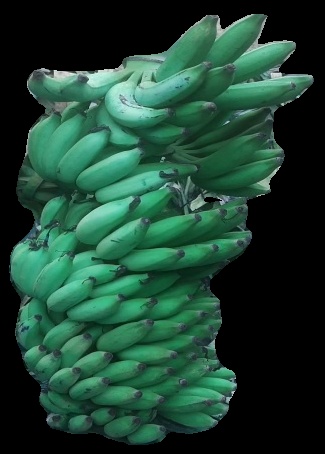
Variety: elakki-bale
Grade: grade1